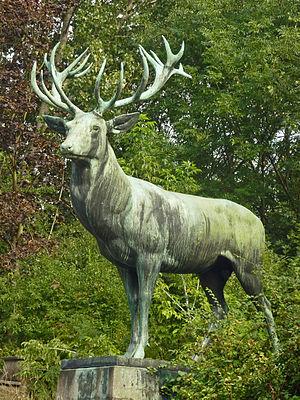
«
Carinhall était une des résidences du Reichsmarschall Hermann Göring, haut dignitaire nazi et compagnon de route du Führer, Adolf Hitler. La propriété fut ainsi baptisée en mémoire de la première femme du dignitaire, la Suédoise Carin Göring, morte en 1931, et d'après le lieu mythique du Valhalla.